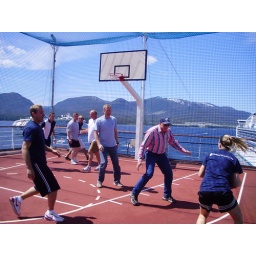
dad in the pink stripe shirt